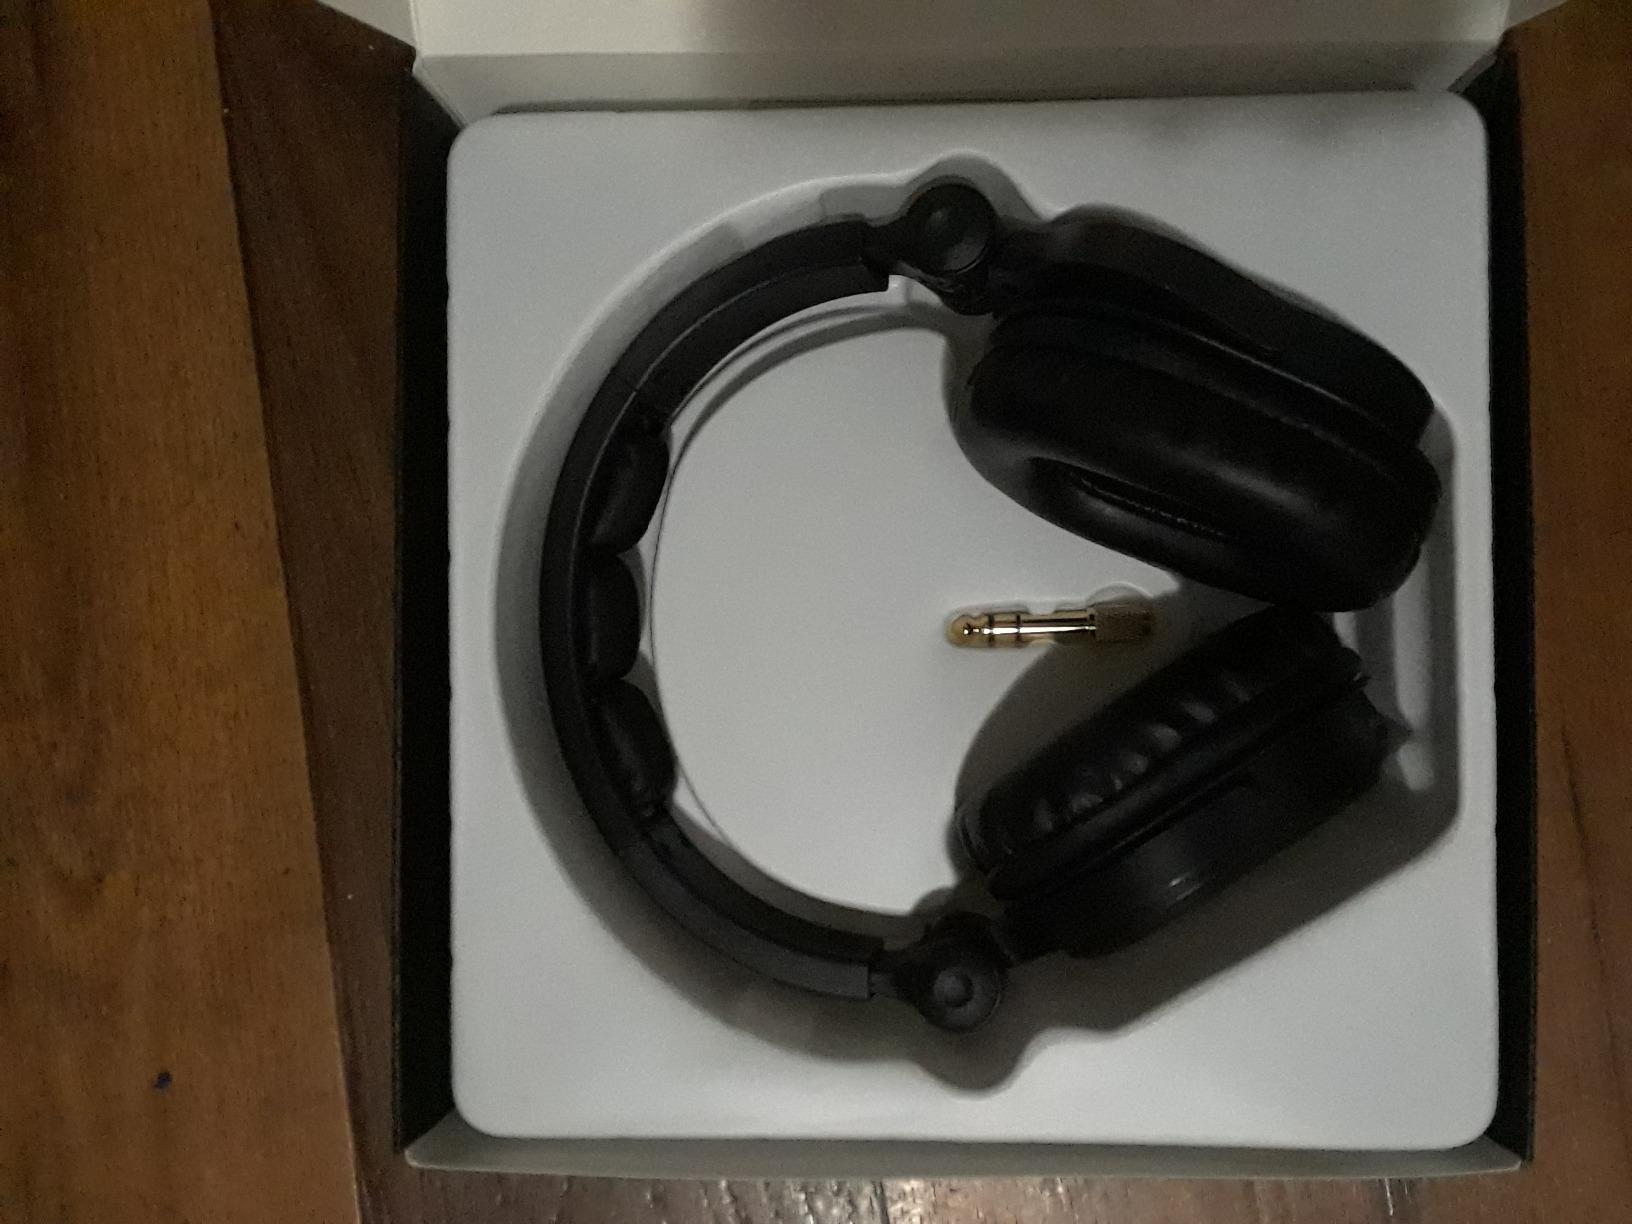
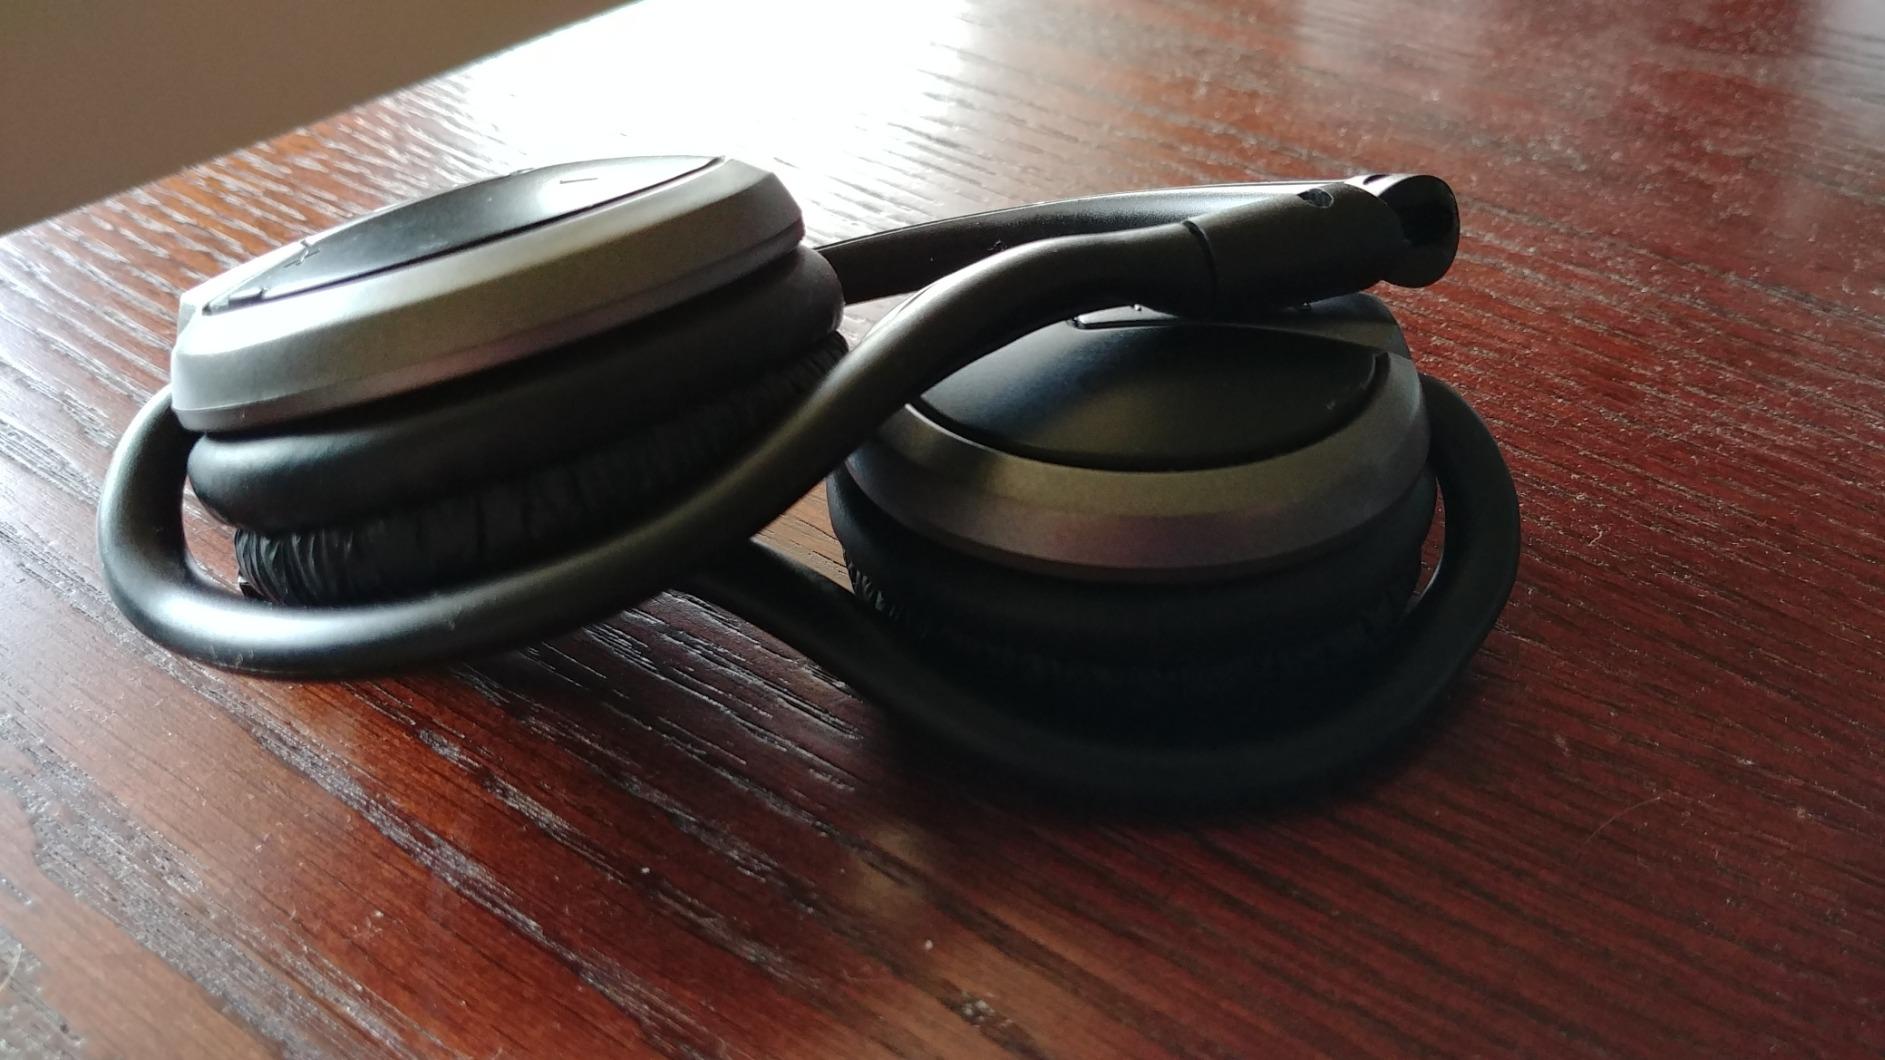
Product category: headphones
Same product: no